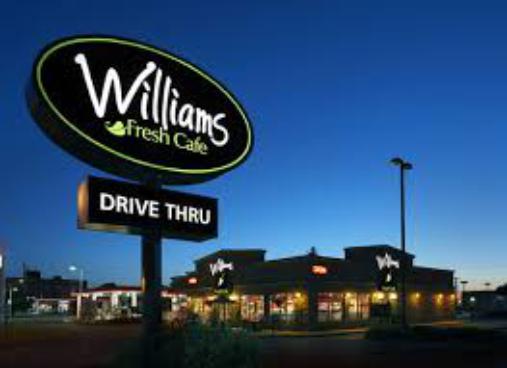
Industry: Food